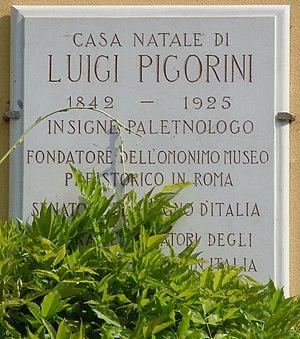
Luigi Pigorini est un préhistorien, archéologue et numismate italien.